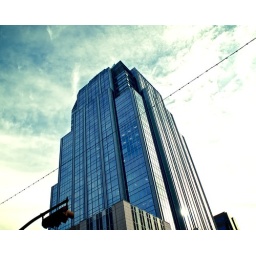
I drove around downtown today and stuck my camera out of my car window at some random buildings